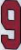
Number: 9